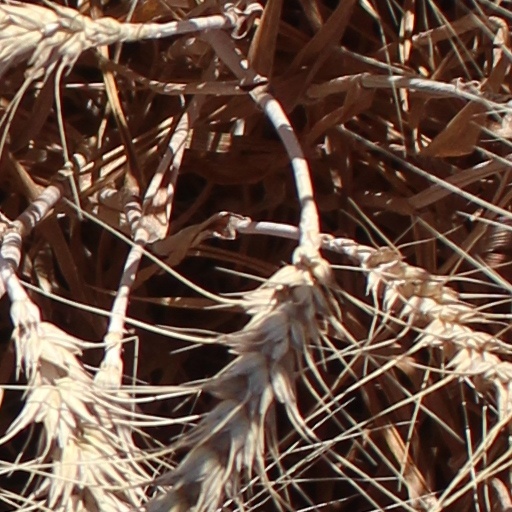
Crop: wheat